Champigny-sur-Aube

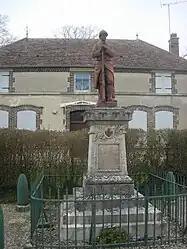
War memorial

Champigny-sur-Aube (literally "Champigny on Aube") is a commune in the Aube department in north-central France.